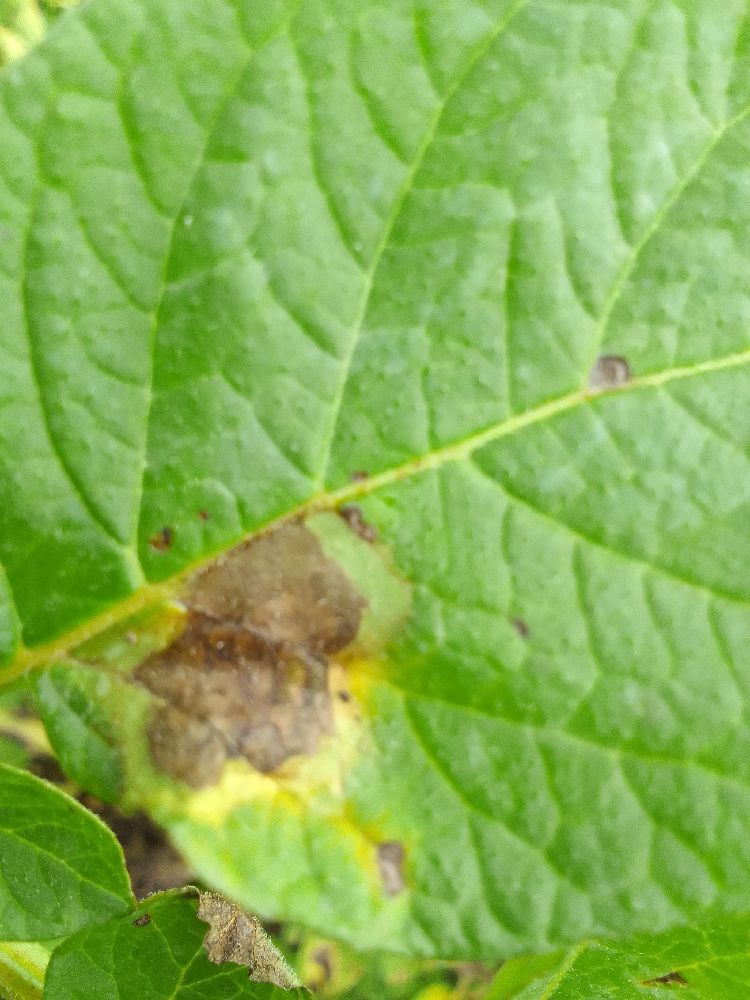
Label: Late blight